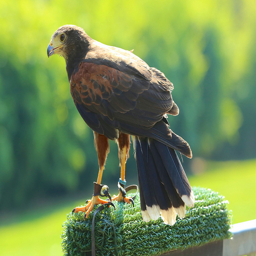
A bird is tethered to a small hump of fake grass.
A pet bird is perched on a post.
The bird is on a top of a patch of green
a bird that is sitting on a pole outsid
Eagle perched on a potted plant in a park.